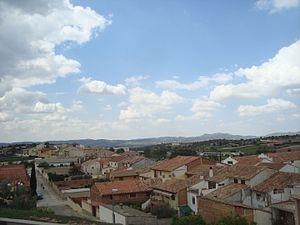
Aguaviva est une commune d’Espagne, dans la province de Teruel, communauté autonome d'Aragon comarque de Bajo Aragón.